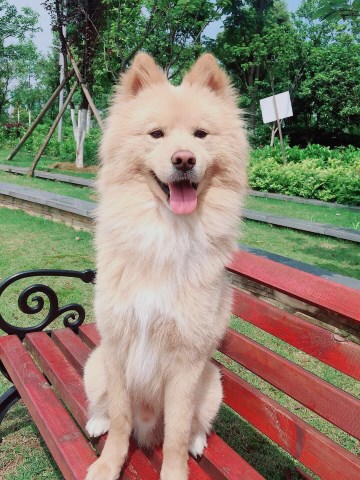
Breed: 2192-n000088-Samoyed